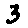
Label: 3